Izatha psychra

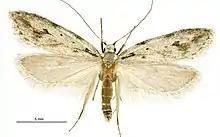
"I. psychra" male

It is possible to confuse this species with some of the greyish coloured species within the genus "Tingena". However "I. psychra" can be distinguished as it lacks the antennal pecten of the "Tigena" species.